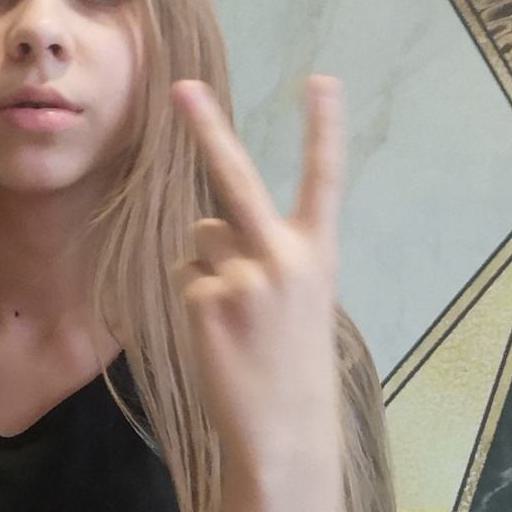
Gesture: peace_inverted